Chest reconstruction

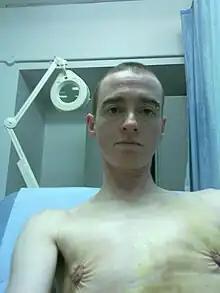

In 1942, British physician and author Michael Dillon underwent a chest masculinizing mastectomy as part of his transition to male. This would be among the first of Dillon's 13 gender-affirming surgeries. All were performed by Harold Gillies, a New Zealand plastic surgeon, who is sometimes referred to as "the father of modern plastic surgery." It is possible this was the first top surgery performed.